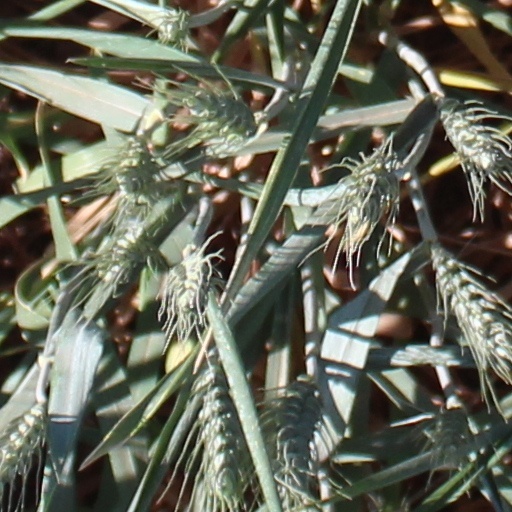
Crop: wheat